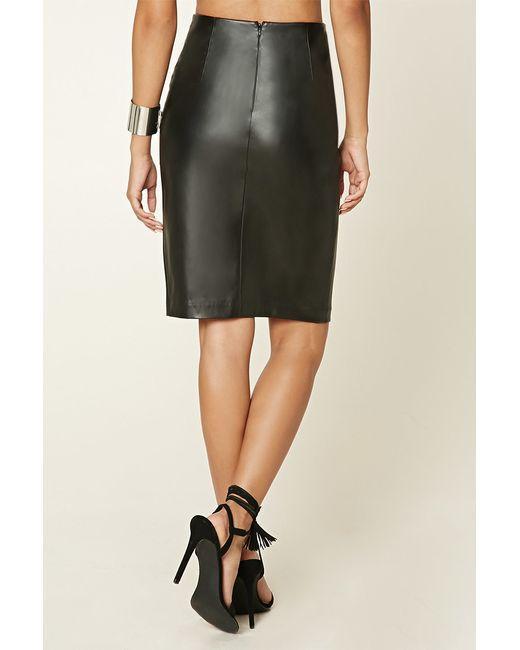
schwarzer robuster Lederrock, Midi, Bleistiftrock